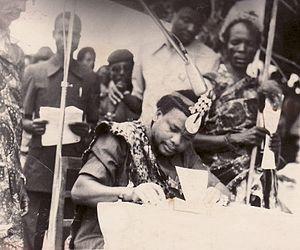
Mwami Lenghe au travail devant le grand public
Le peuple Bavira ou Vira est une des nombreuses tribus qui forment la République démocratique du Congo. Ce peuple est situé dans la contrée d’Uvira, à l’est du pays, sur de la rive nord-est du lac Tanganyika et à la frontière avec le Burundi. Les Bavira sont aussi connus au nom de Benembuga, en Kivira qui signifie les « citoyens authentiques d'Uvira ».